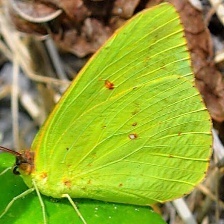
Species: SOUTHERN DOGFACE
Butterfly family (ImageNet category): sulphur_butterfly